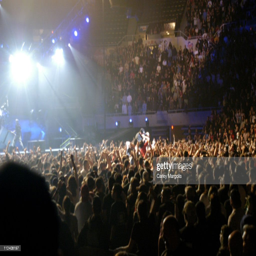
artist goes down into the crowd while artist performs